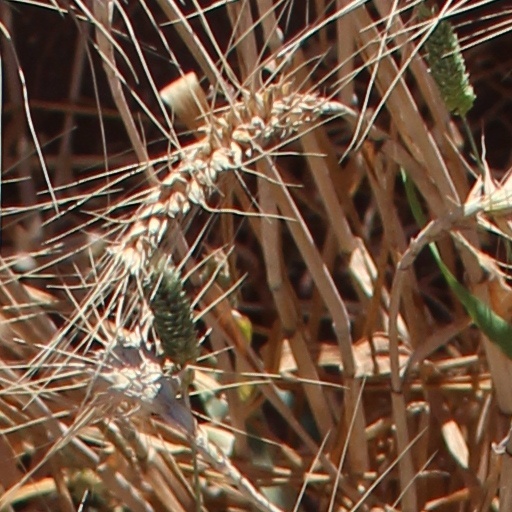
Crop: wheat